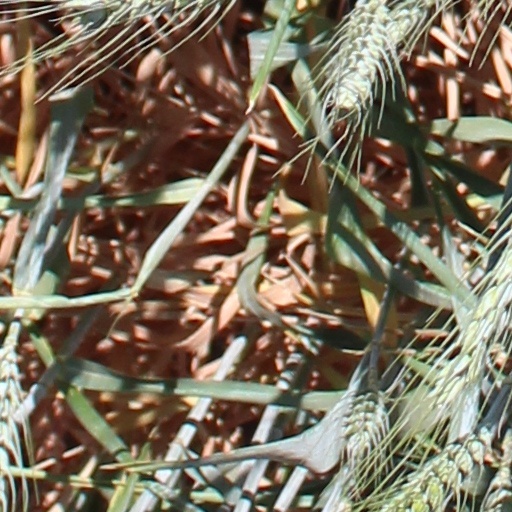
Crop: wheat